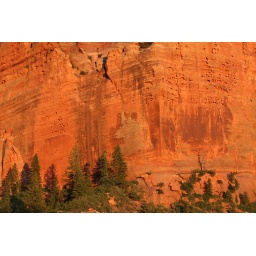
A larger view of the red, red rock face in Kolob Canyon at sunset.